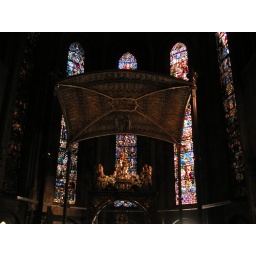
Beautiful stained glass and silver Madonna in Colegiata de Santa Maria